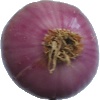
Label: Onion Red Peeled 1